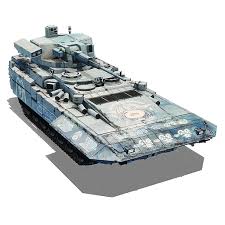
Label: BMP-T15